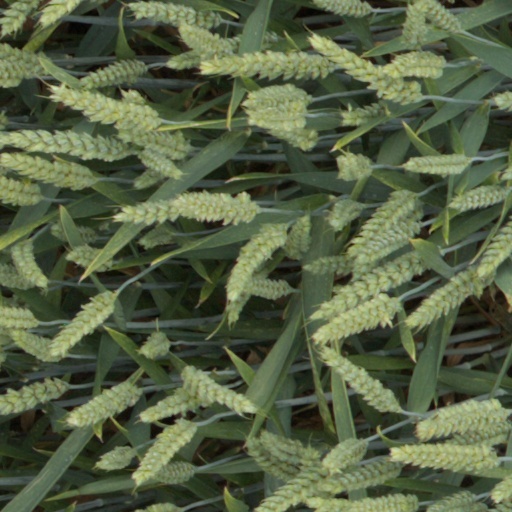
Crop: wheat